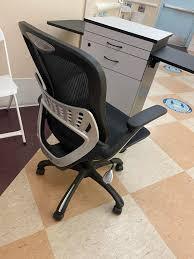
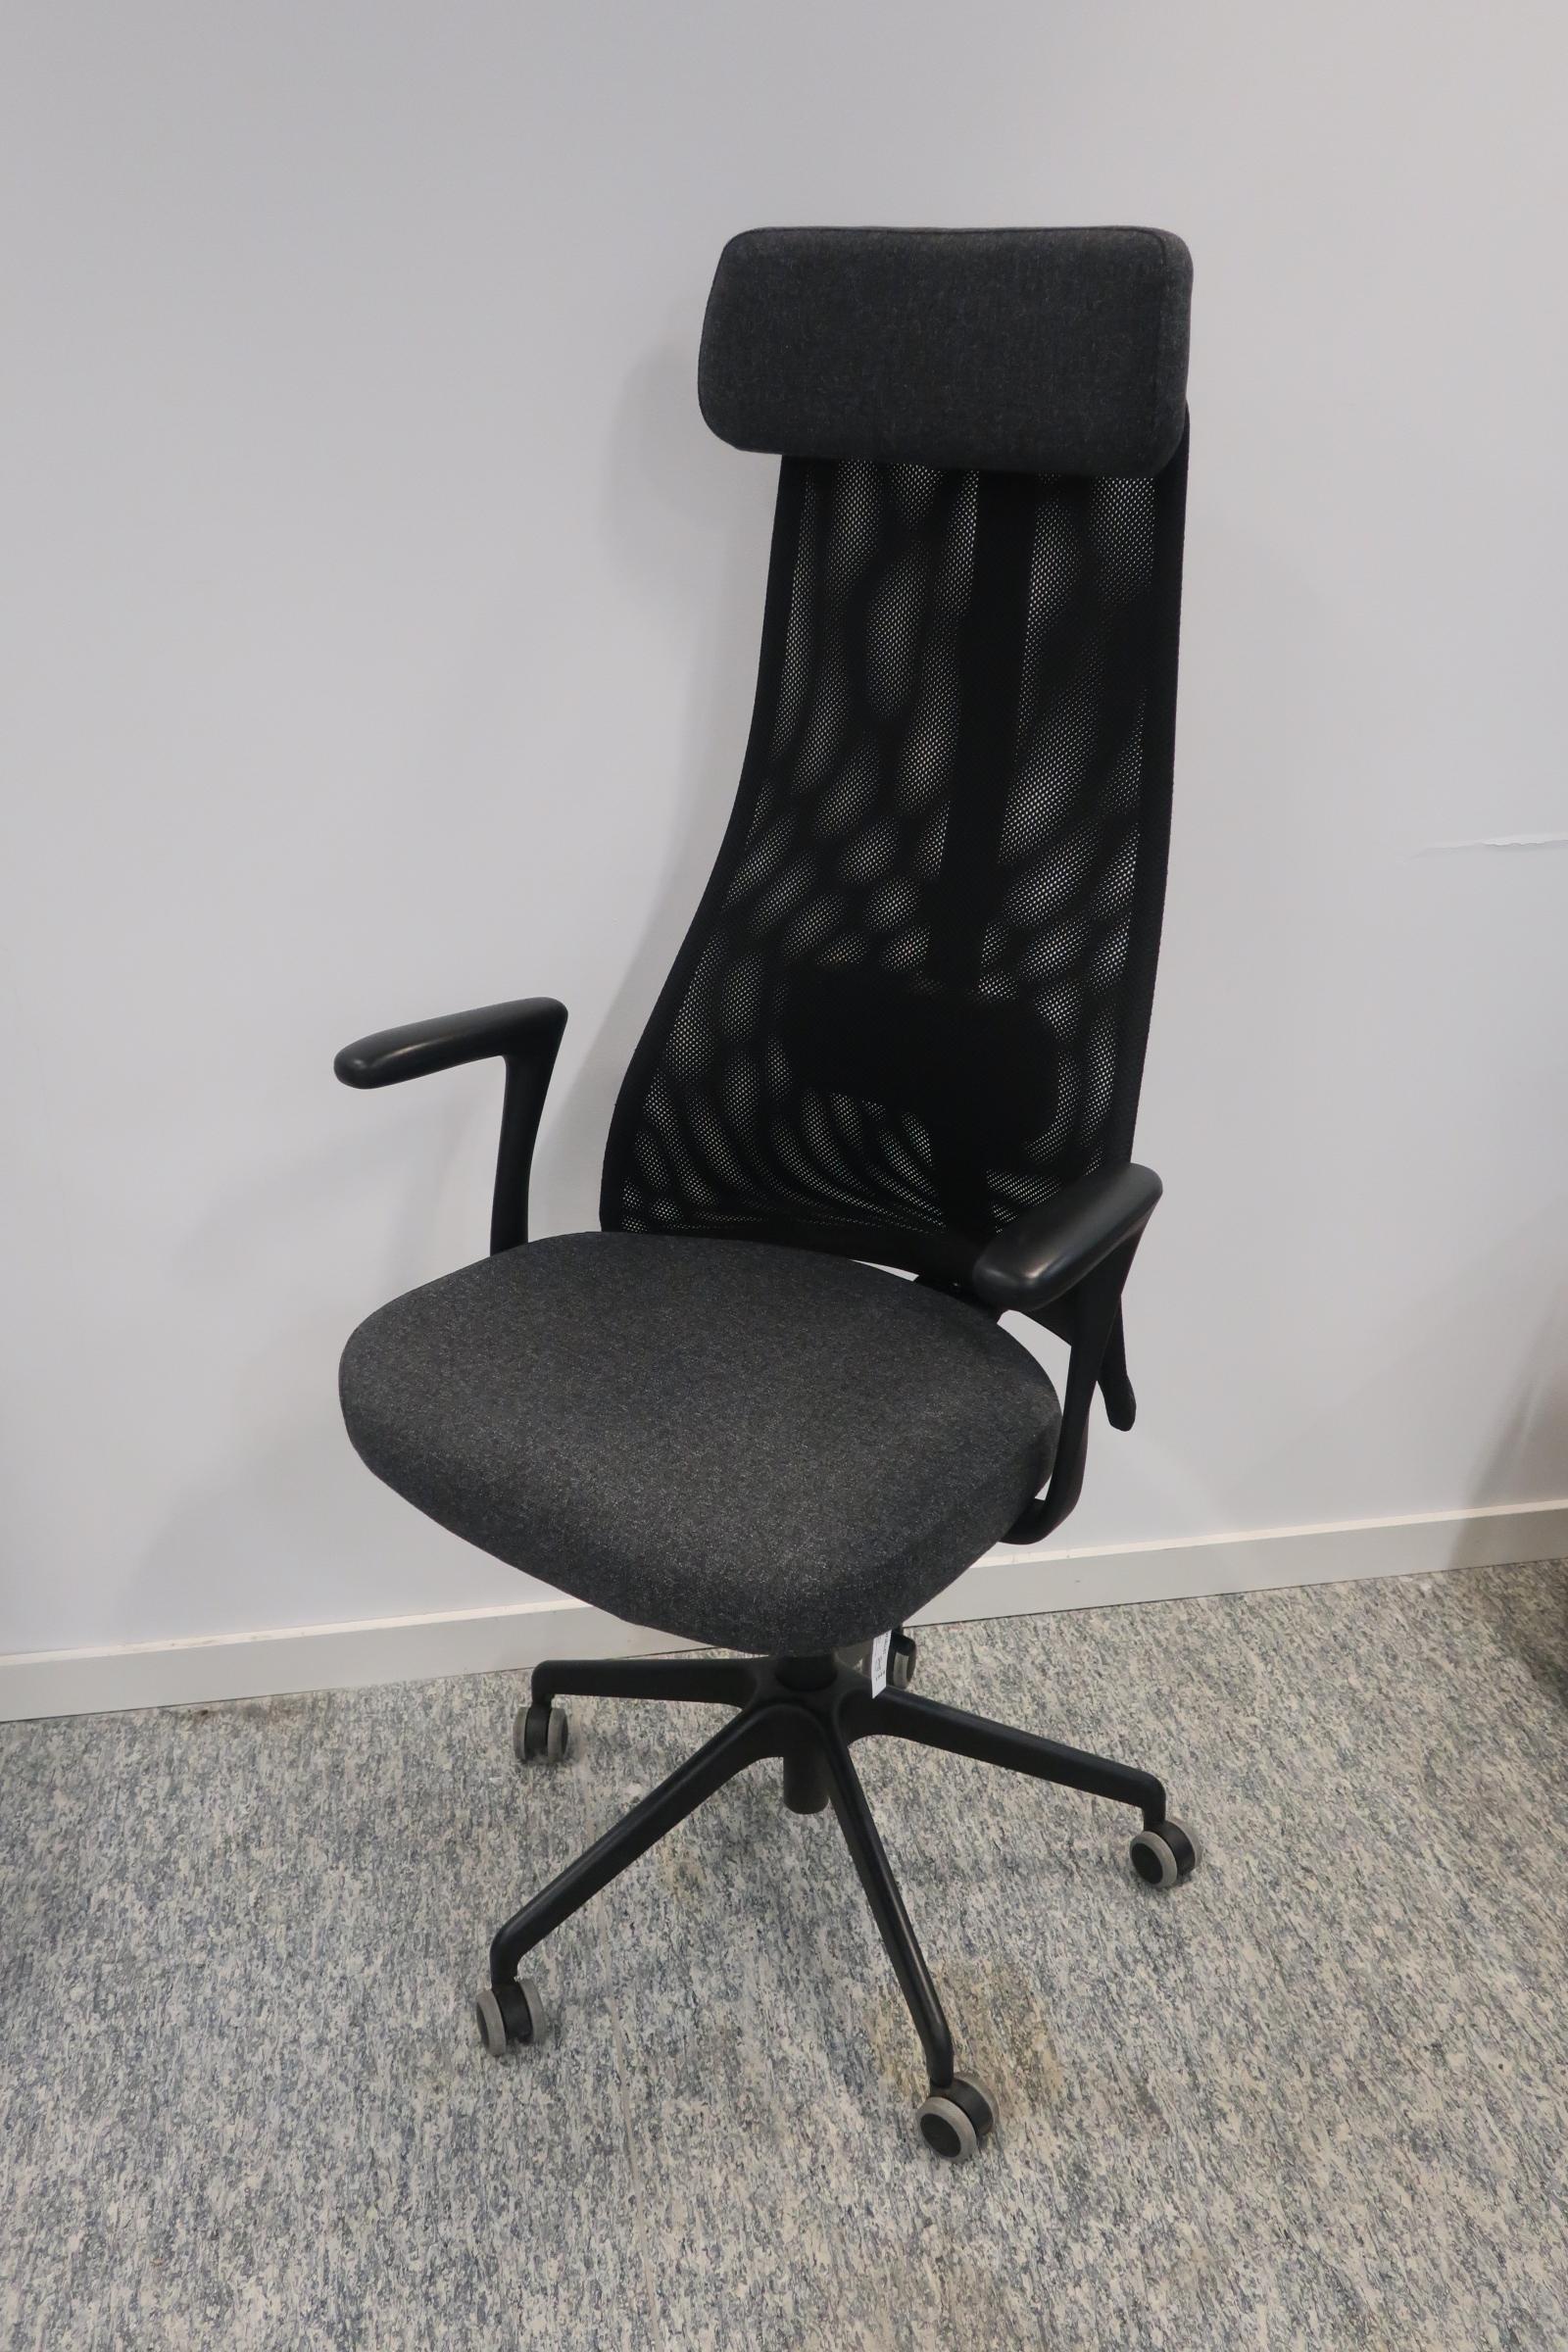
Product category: items_chair
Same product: no